Captain Toad: Treasure Tracker

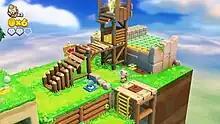
A gameplay screenshot showing the diorama-like style of the game's levels. The player uses the Wii U GamePad to view other angles of the environment, to get Captain Toad to the star.

In "Captain Toad: Treasure Tracker", the player controls Captain Toad, a Toad, or his companion Toadette, attempting to safely navigate through various obstacles and reach a star at the end of each level. As in "Super Mario 3D World", Captain Toad and Toadette can walk and run, but cannot jump due to their heavy backpacks. They are able to pull plants out of the ground to use as projectiles, a feature that is also used to interact with other items in the level.